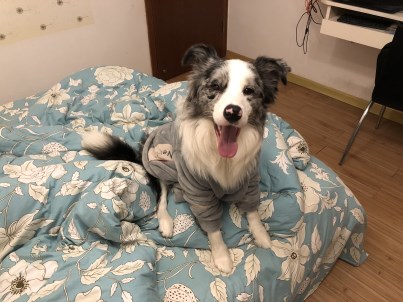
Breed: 2594-n000109-Border_collie